Dachau concentration camp

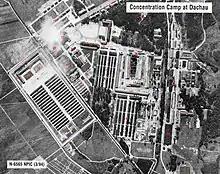
Aerial photo of the Dachau complex with the actual concentration camp on the left

The camp's layout and building plans were developed by Commandant Theodor Eicke and were applied to all later camps. He had a separate, secure camp near the command center, which consisted of living quarters, administration and army camps. Eicke became the chief inspector for all concentration camps, responsible for organizing others according to his model.